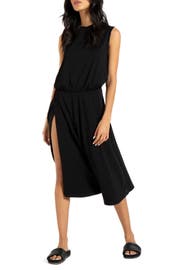
a side slit amplifies the laid back appeal of this stretch jersey a line dress